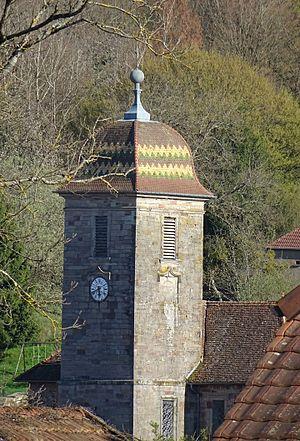
Clocher comtois du temple luthérien de Clairegoutte.
Le temple luthérien de Clairegoutte est un édifice religieux protestant situé à Clairegoutte, en Haute-Saône. La paroisse est rattachée à l'Église protestante unie de France.